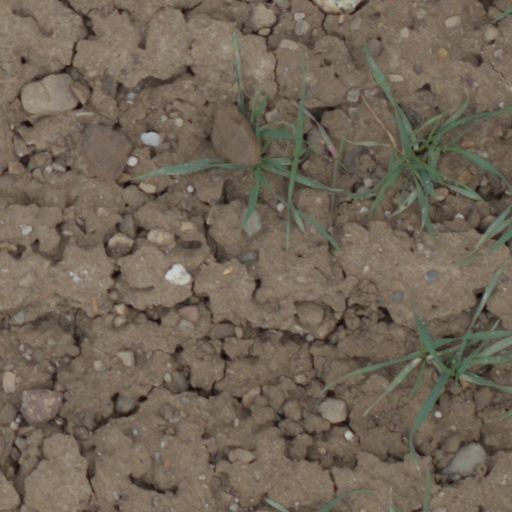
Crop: wheat